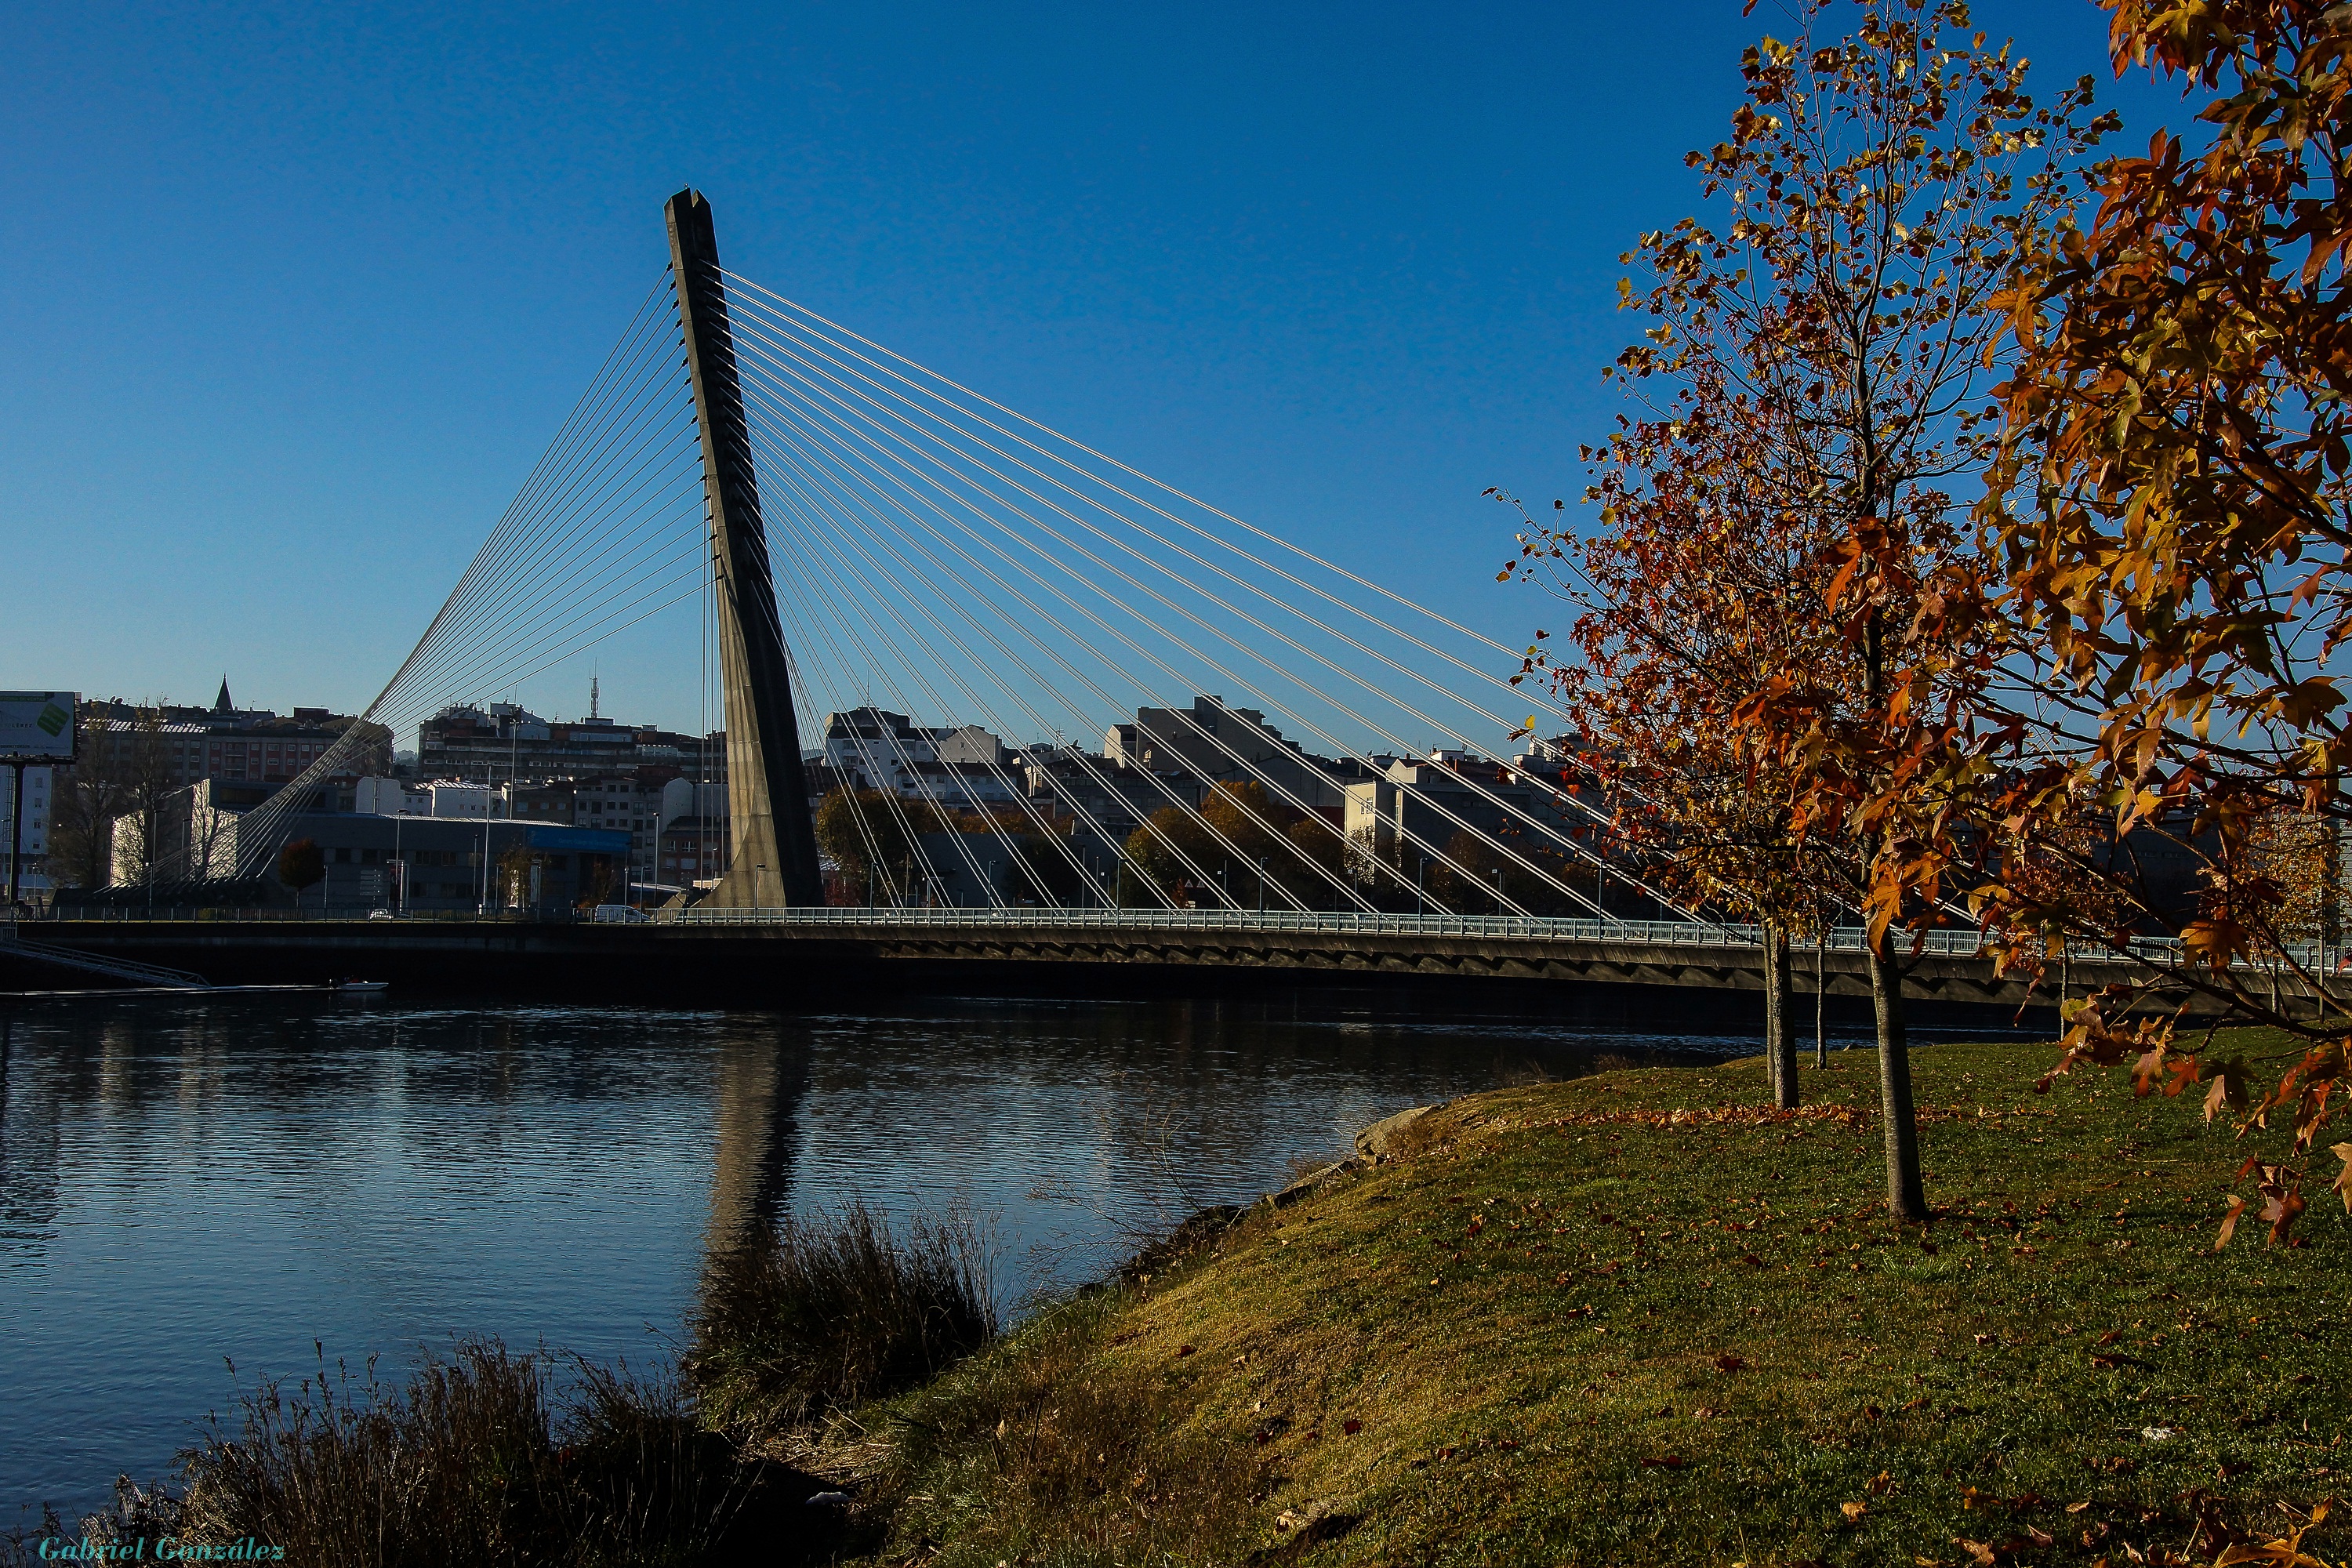
landscape, bridge, morning, river, photo, dusk, clear, evening, reflection, autumn, reservoir, spain, espaa, galicia, pontevedra, day, paisajes, tamron18270mmpzd, tamron18270, a77, g, ggl1, gaby1, xovesphoto, sonya77, gabrielcorua, xelodegalicia, 18270, sonya77v, rolrez, nonbuilding structure